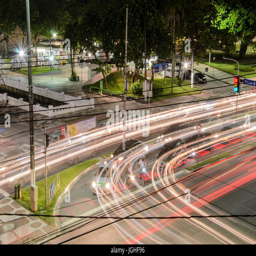
administrative division : traffic on person at night .